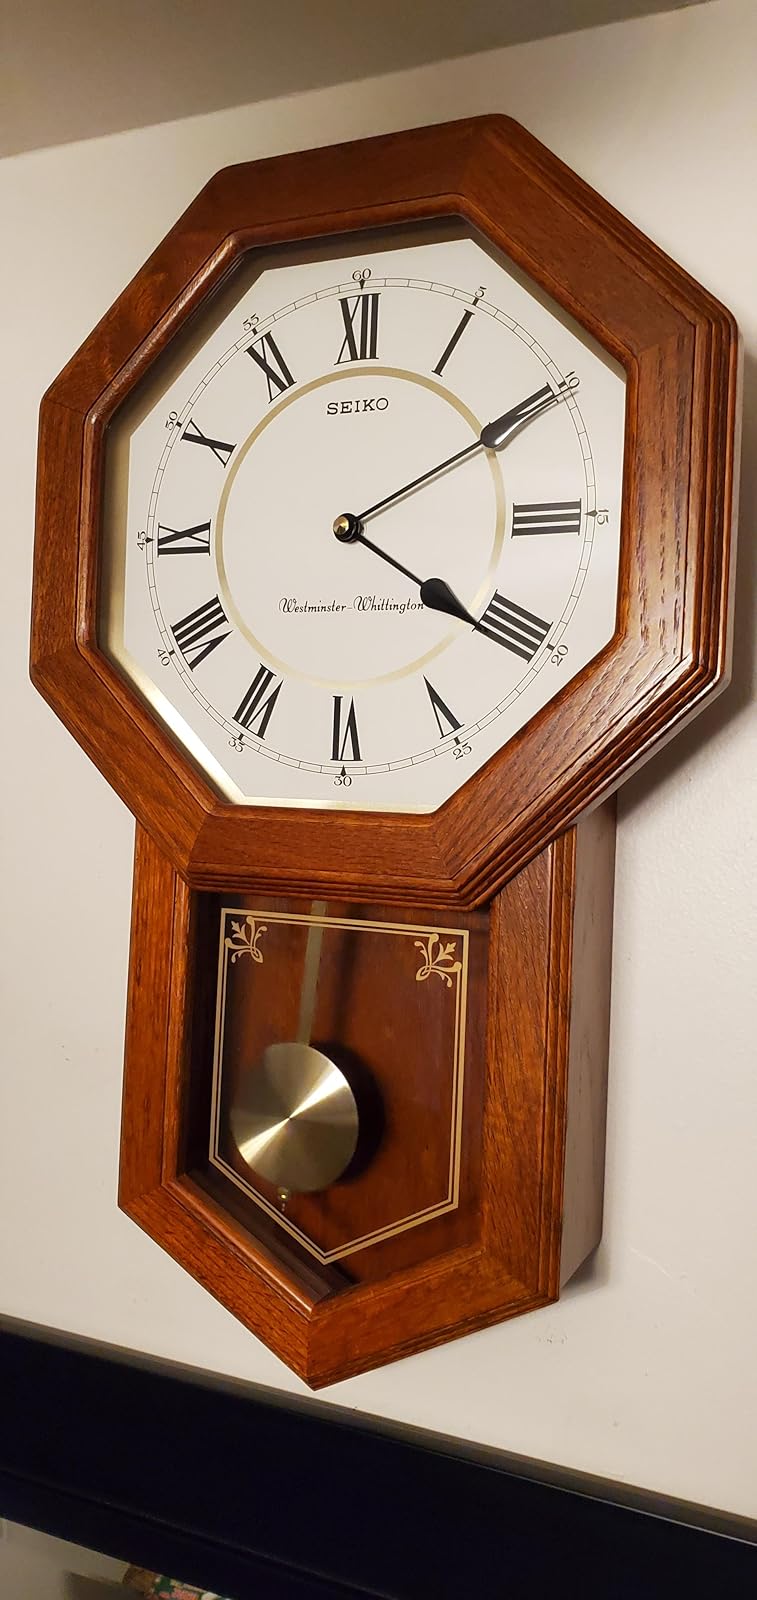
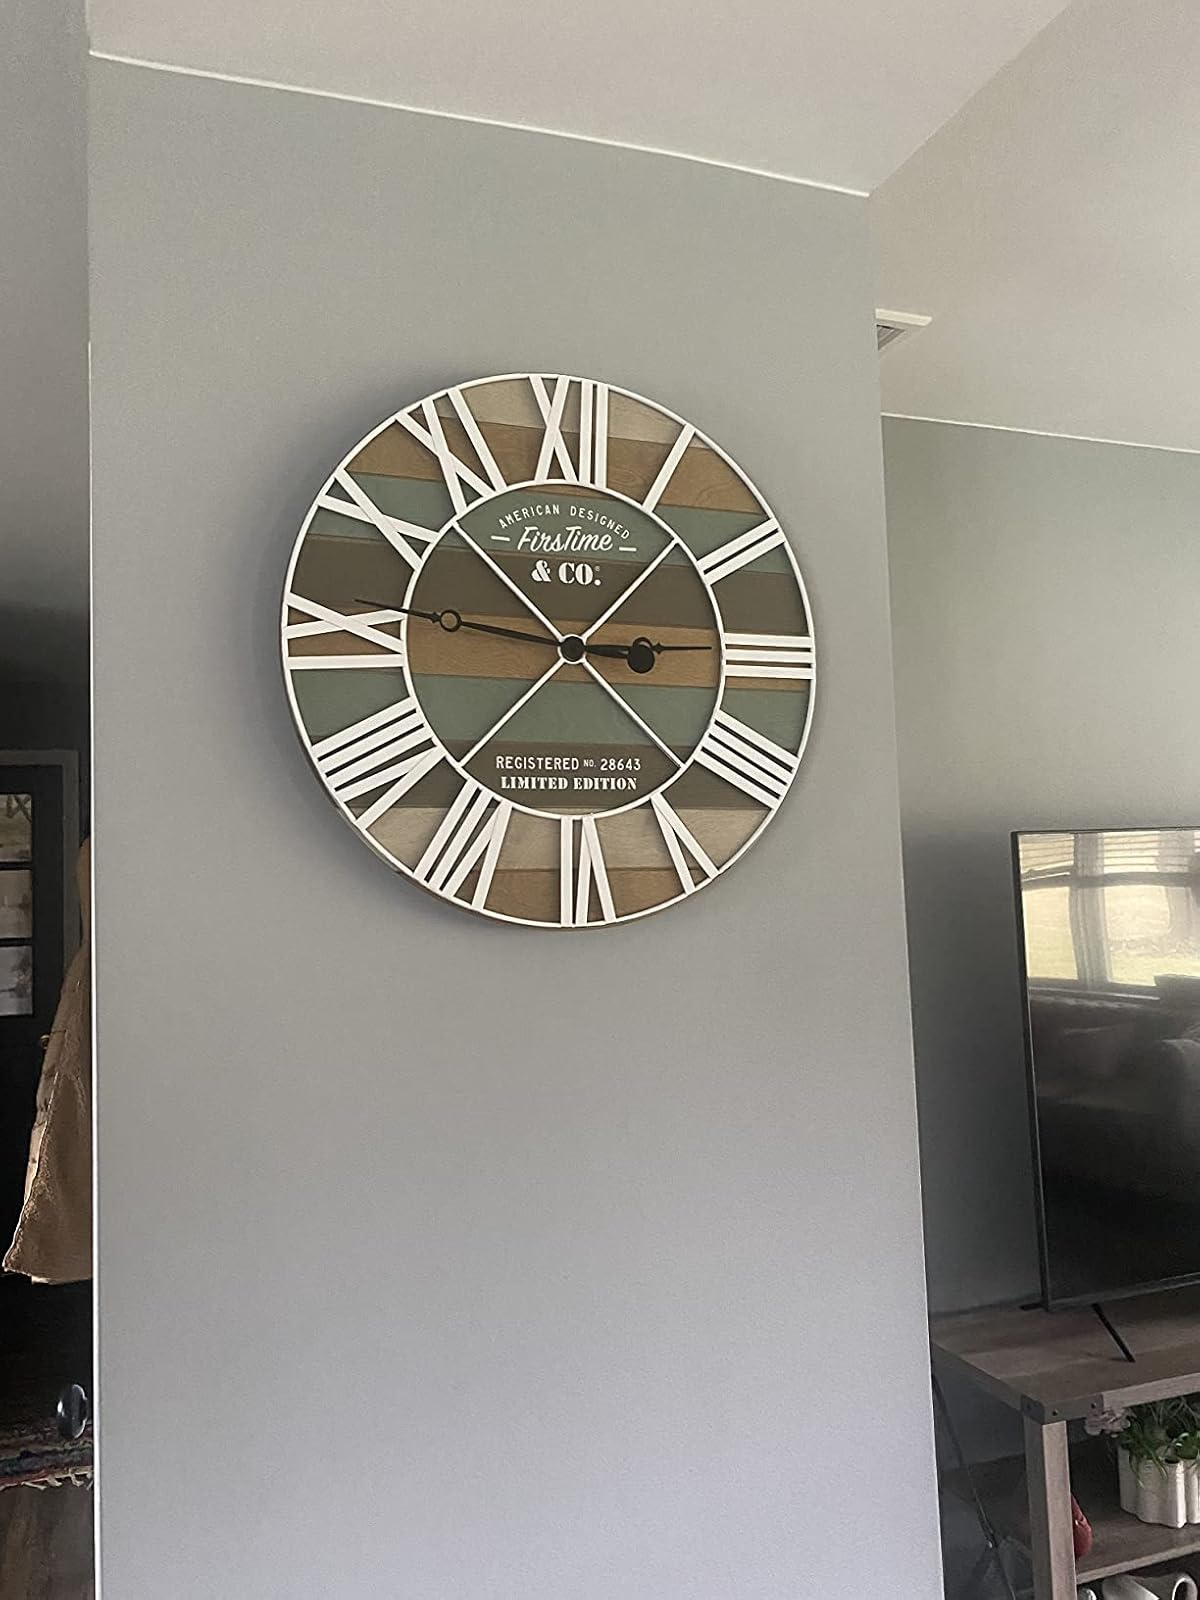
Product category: clock
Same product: no